Heinsberg–Lindern railway

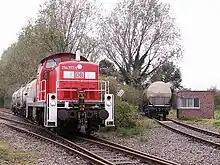
Class V 90 in the Heinsberg-Oberbruch freight transfer yard

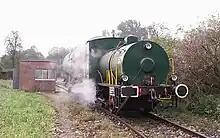
Fireless locomotive in 2006

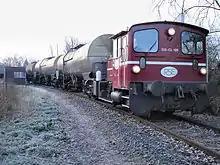
RSE locomotive in Heinsberg-Oberbruch in 2007

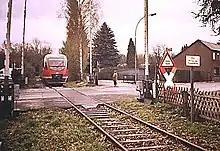
Special train in Heinsberg-Oberbruch in 2005

In 1972, a ZDF broadcast called "Länderspiegel" compared the rather rural terminal station in Heinsberg with the main line Erkelenz station, in order to characterise the future district town of Heinsberg as a "peasant village" and to present the town of Erkelenz as a more suitable place for the administration of then newly formed Heinsberg district.